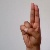
The image shows a hand gesture representing the letter 'U' in Indian Sign Language.